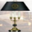
Label: lamp